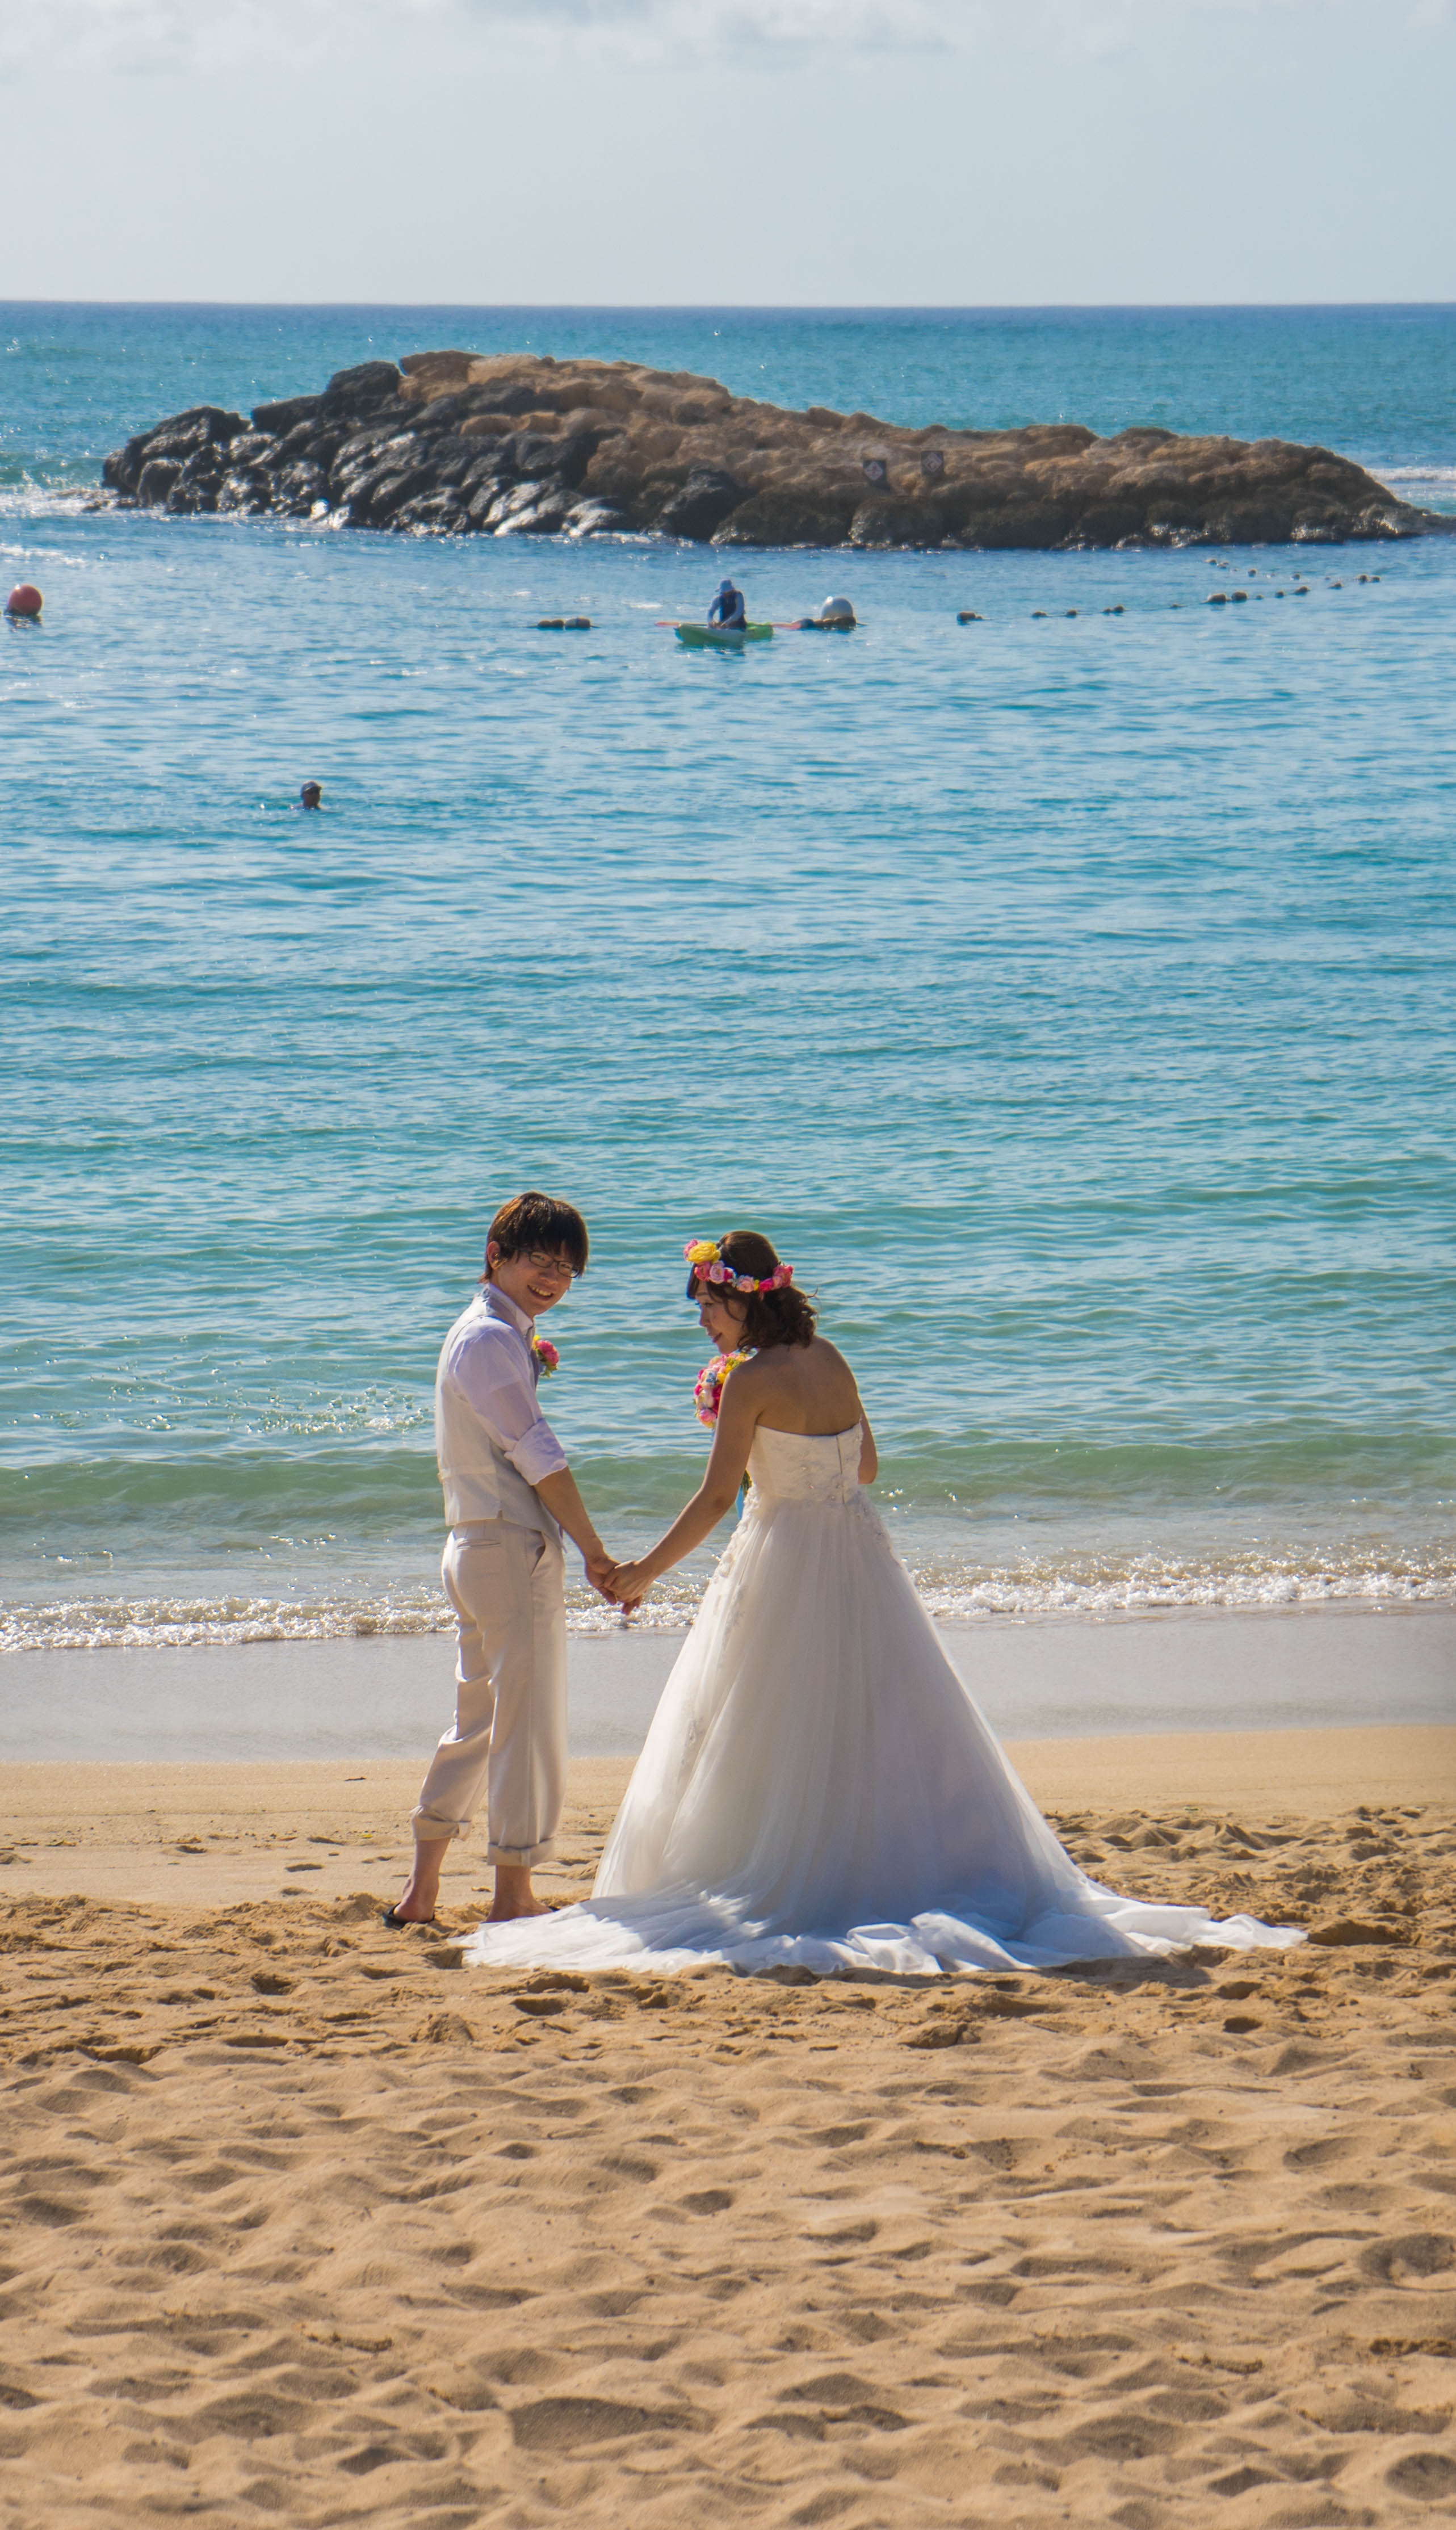
beach, sea, coast, nature, sand, ocean, shore, summer, vacation, travel, love, tropical, holiday, island, couple, romance, romantic, hawaii, wedding, bride, groom, body of water, ceremony, dress, happy, photograph, lovers, event, exotic, adult, cape, beach wedding